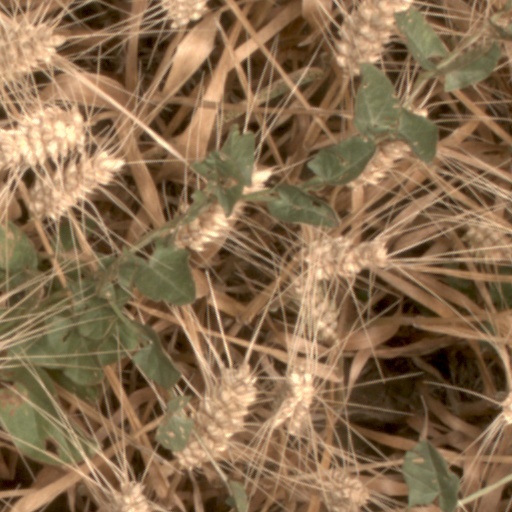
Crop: wheat